Major depressive disorder

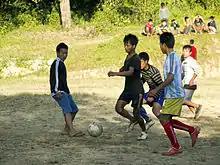
Physical exercise is one recommended way to manage mild depression.

A diagnostic assessment may be conducted by a suitably trained general practitioner, or by a psychiatrist or psychologist, who records the person's current circumstances, biographical history, current symptoms, family history, and alcohol and drug use. The assessment also includes a mental state examination, which is an assessment of the person's current mood and thought content, in particular the presence of themes of hopelessness or pessimism, self-harm or suicide, and an absence of positive thoughts or plans. Specialist mental health services are rare in rural areas, and thus diagnosis and management is left largely to primary-care clinicians. This issue is even more marked in developing countries. Rating scales are not used to diagnose depression, but they provide an indication of the severity of symptoms for a time period, so a person who scores above a given cut-off point can be more thoroughly evaluated for a depressive disorder diagnosis. Several rating scales are used for this purpose; these include the Hamilton Rating Scale for Depression, the Beck Depression Inventory or the Suicide Behaviors Questionnaire-Revised.